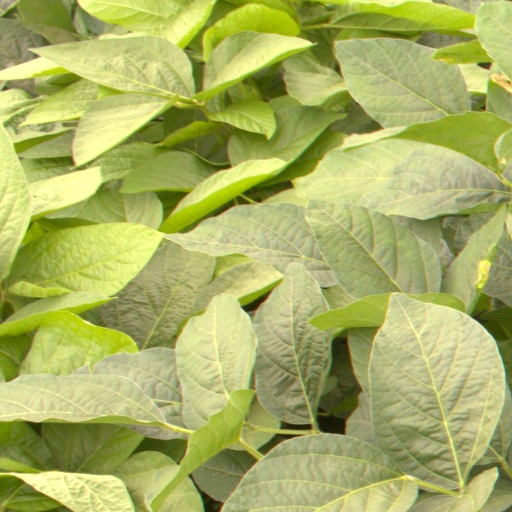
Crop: soybean